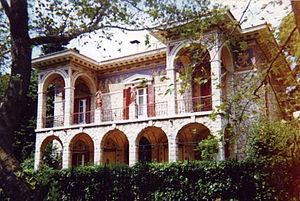
Ernst Moritz Theodor Ziller né le 22 juin 1837, à Serkowitz, aujourd'hui quartier de Radebeul, et mort le 4 novembre 1923, à Athènes, est un architecte, chercheur et archéologue saxon naturalisé grec. Avec plus de 500 bâtiments privés et publics construits entre 1870 et 1914, Ziller a laissé une empreinte durable sur l’architecture historiciste de la fin du XIXᵉ siècle en Grèce. Membre certainement le plus influent de la famille d'architectes Ziller, il a acquis par mariage la nationalité grecque.